Ben Roethlisberger

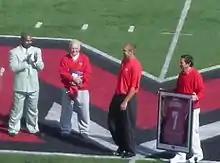
Roethlisberger's college number retired before 2007 Miami game

Roethlisberger played college quarterback at Miami University in Oxford, Ohio. After arriving at Miami in 2000, he was redshirted his first season. In the 2001 season, he made his collegiate debut against Michigan, completing 18 of 35 passes for 193 yards and two touchdowns in the 31–13 loss. Against Akron, he broke the school single-game passing record with 399 passing yards, with 70 of those yards coming on a Hail Mary to Eddie Tillitz to win the game by a score of 30–27 as time expired. When Miami played Bowling Green, he had two touchdowns and 305 passing yards and broke the MAC freshman passing yardage record in the 24–21 victory. Against Hawaii, he broke school records for attempts, completions, and yardage, when he went 40 of 53 for 452 yards and three touchdowns in the 52–51 loss. He finished his first year with the Redhawks with 3,105 passing yards, 241 completions, and 25 touchdown completions while leading them to a 7–5 record.